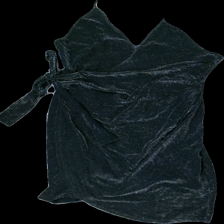
View: front
Type: Dress
Category: Ladies
Brand: Not in the list
Brand text on label: Missguided
Colors: Black
Material: 100% Nylon
Pattern: Metallic
Cut: Tight
Season: All
Price range: 50-100
Recommended usage: Reuse
Description: Black dress with metallic threads